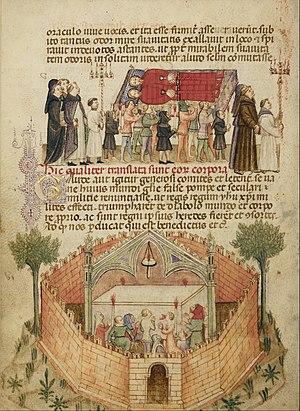
Anovelo da Imbonate est un enlumineur et un peintre italien qui fut actif à Milan entre 1395 et 1402.